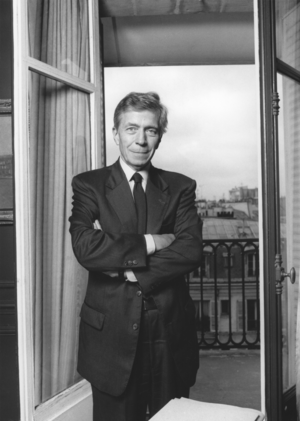
Jean-Denis Bredin
Jean-Denis Bredin, né le 17 mai 1929 à Paris, est un professeur de droit, avocat, écrivain et académicien français.